Sport in France

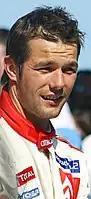
Sébastien Loeb (2005) had been world champion (9) of WRC.

France hosts "the world's biggest annual sporting event" called the Tour de France, a road cycling race, which takes place each July and lasts for three weeks. It is one of the three Grand Tours, which are the most prestigious stage races in road cycling. The Tour has been won 36 times by French cyclists in its 110-year history. Cycling is very popular in France, evident from the fact that the Tour de France race attracts more than 12 million people who travel to witness the race first hand. The Tour de France also attracts a television audience of 3.5 billion people worldwide. In addition, the north of France hosts the one-day race Paris–Roubaix, known as one of the cobbled classics famous for the use of cobblestones or setts as challenging terrain, and as one of the five "Monuments" which along with the road racing World Championship are the most important one-day classic cycle races. Other high-profile races which are included as part of the top-level UCI World Tour circuit include the stage races Paris–Nice and the Critérium du Dauphiné (often used as a warm-up race for riders competing in the Tour de France), and the one-day race GP Ouest-France.